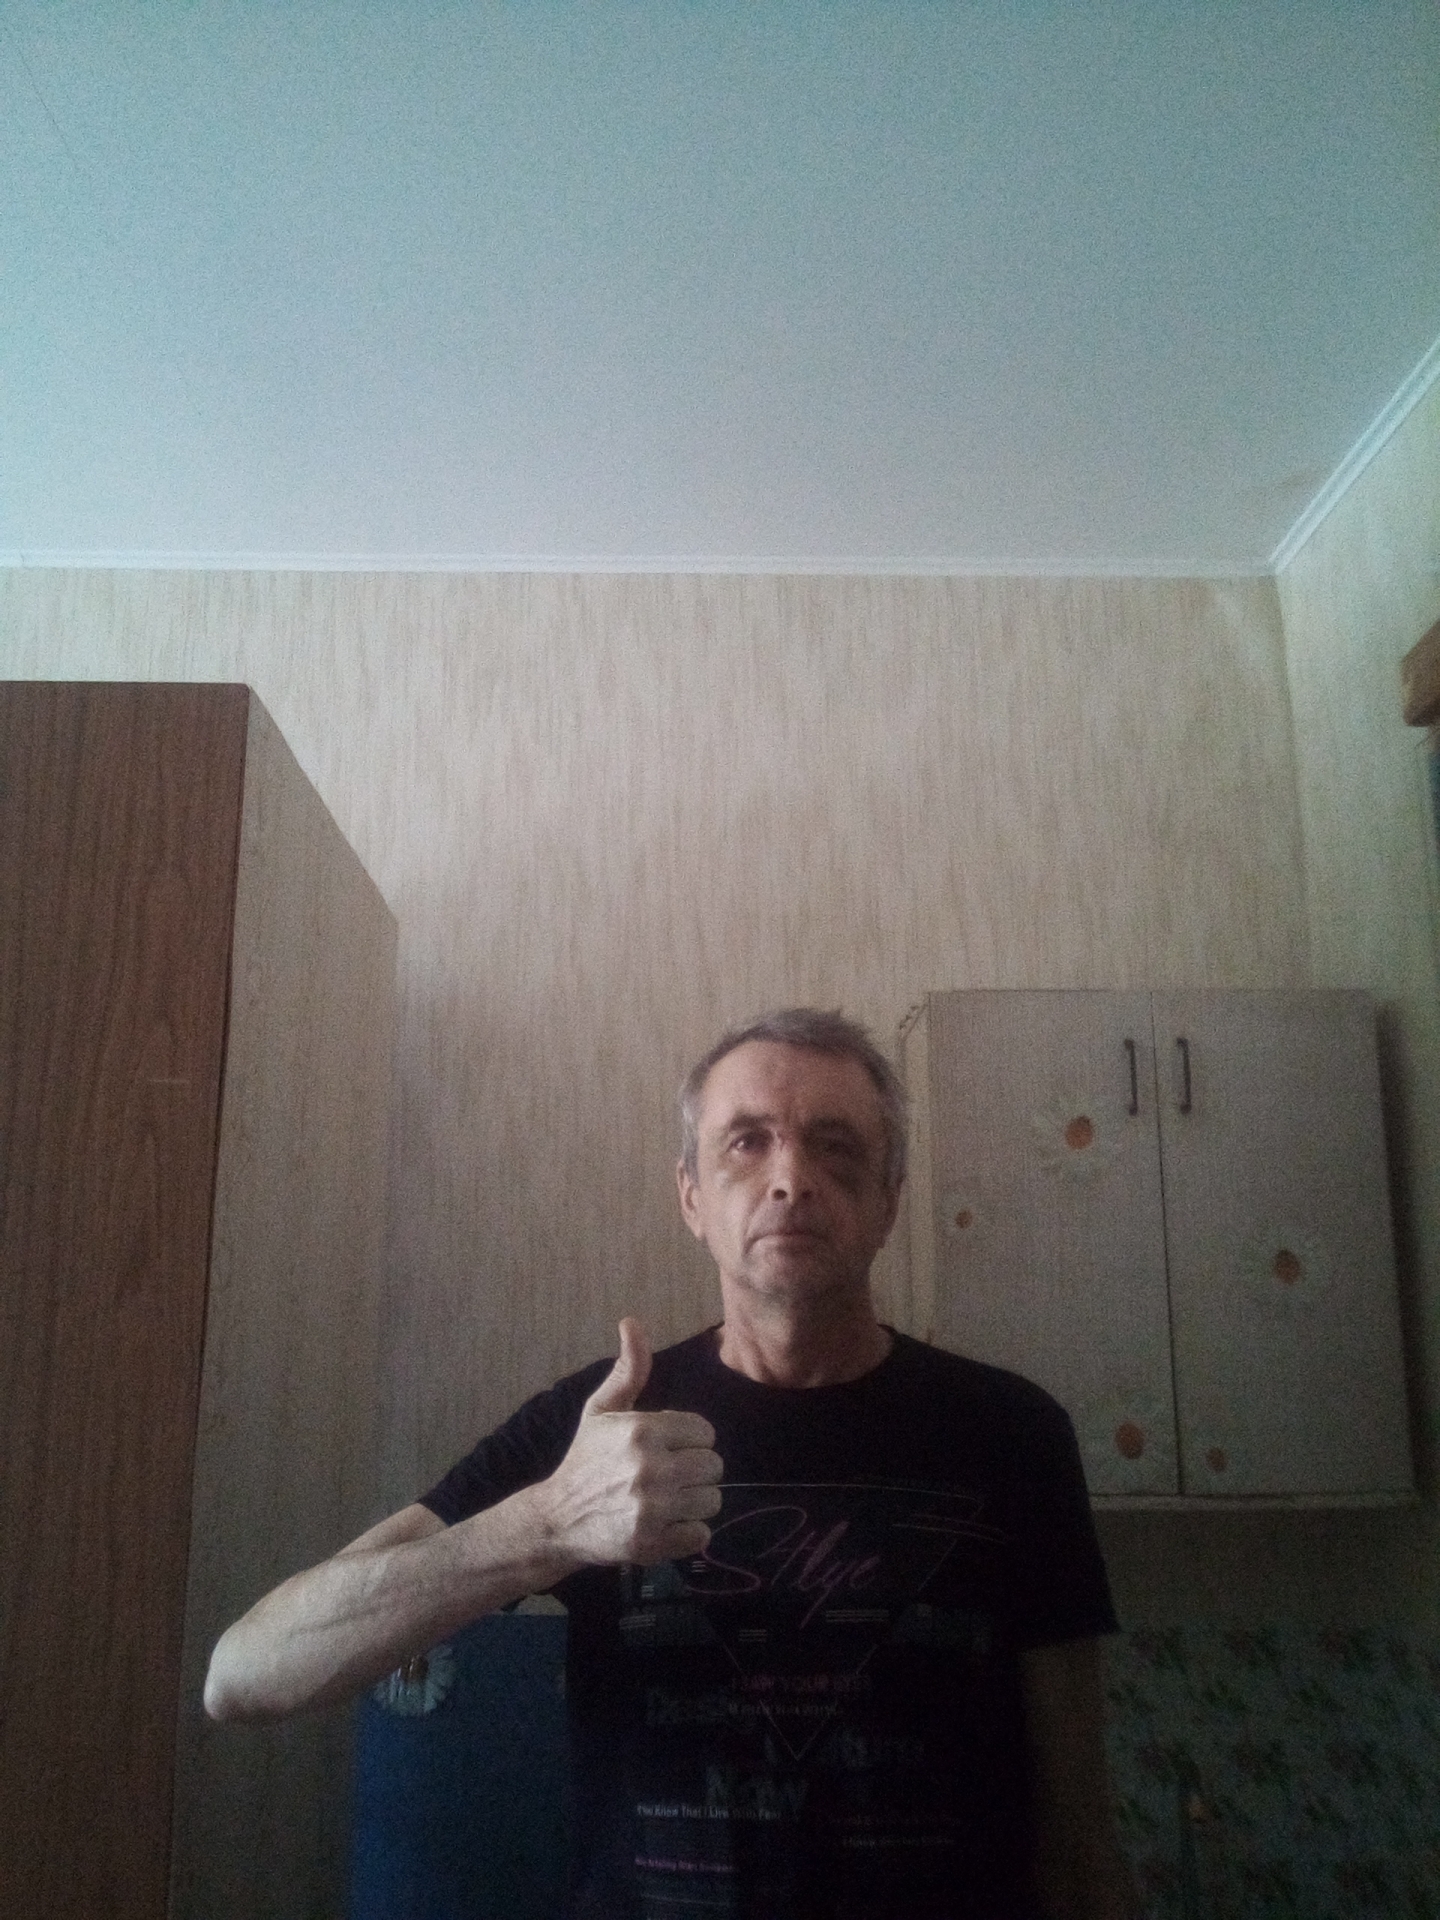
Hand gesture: like